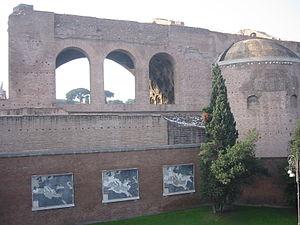
L'abside, du latin absis lui-même dérivé du grec ἁψίς, est la partie saillante en demi-cercle d'un bâtiment monumental ou privé. Courante dans l'architecture romaine antique dont les basiliques civiles, cette forme se perpétue dans les églises chrétiennes, et termine le chœur généralement orienté vers l'est, soit par un hémicycle, soit par des pans coupés, soit par un mur plat.
La basilique de Maxence et Constantin, ou Basilica Nova, fut commencée par l'empereur Maxence au début du IVᵉ siècle et terminée par Constantin Iᵉʳ, vainqueur de Maxence, à la bataille du pont Milvius.